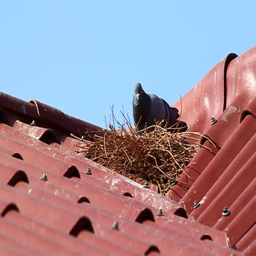
pigeons nesting on the roof